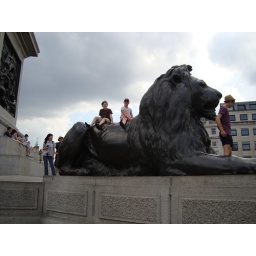
at the base of Nelson's column in Trafalgar Square